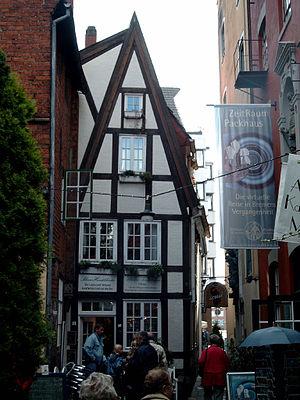
Schnoor est le nom d'une rue dans la partie la plus ancienne de la ville de Brême, et aussi le nom du quartier lui-même. Les passages entre les maisons étaient souvent associés à des professions ou à des objets du navire dans les siècles antérieurs.